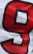
Number: 9